Liang Saizhen

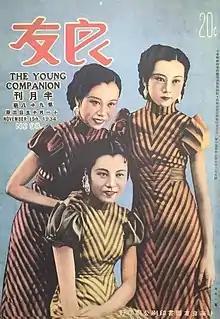
Liang Saizhen, Liang Saizhu, and Liang Saishan on the cover of "The Young Companion", November 1934.

Liang Saizhen, also romanised as Liang Sa-tsen, was a Chinese film actress and active in the 1920s and 1930s. She appeared in over 20 films in Shanghai, the vast majority of them silent films. After the Second Sino-Japanese War began in 1937, she fled to British Malaya, and probably died in Singapore.